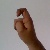
The image shows a hand gesture representing the letter 'X' in Indian Sign Language.